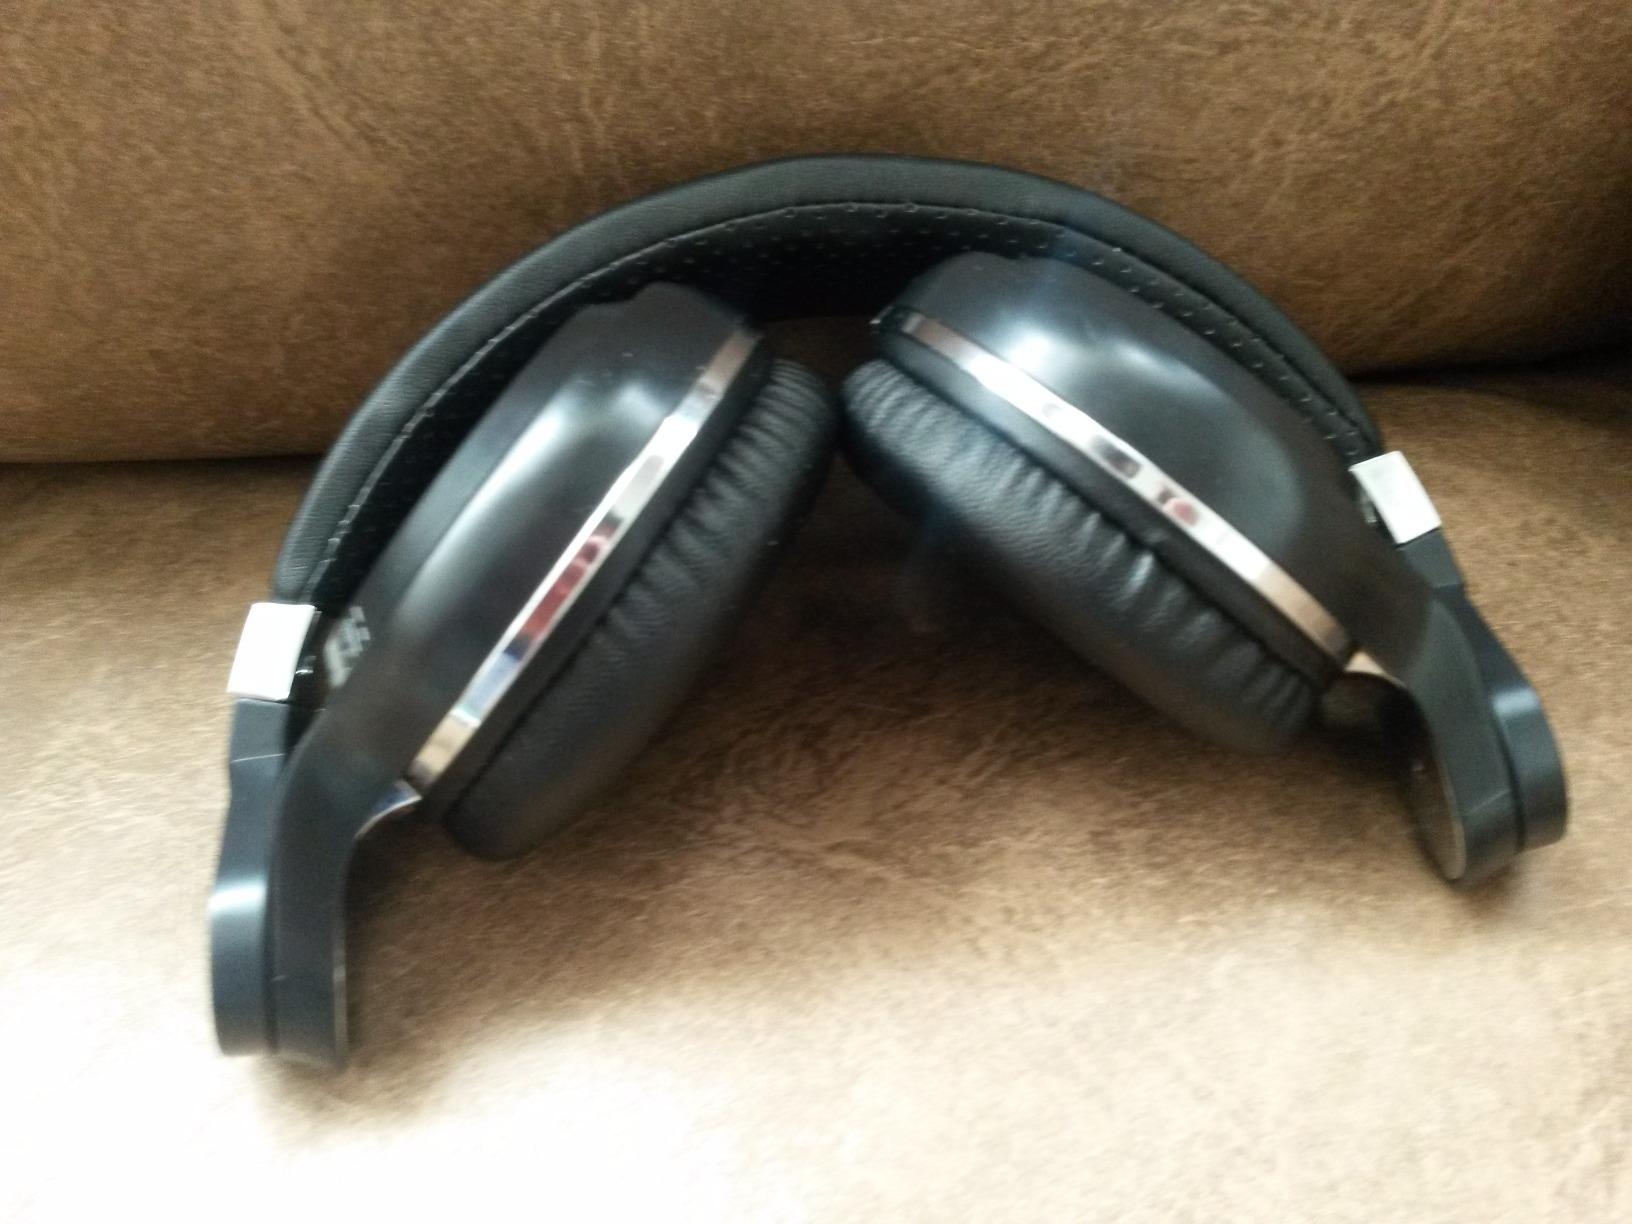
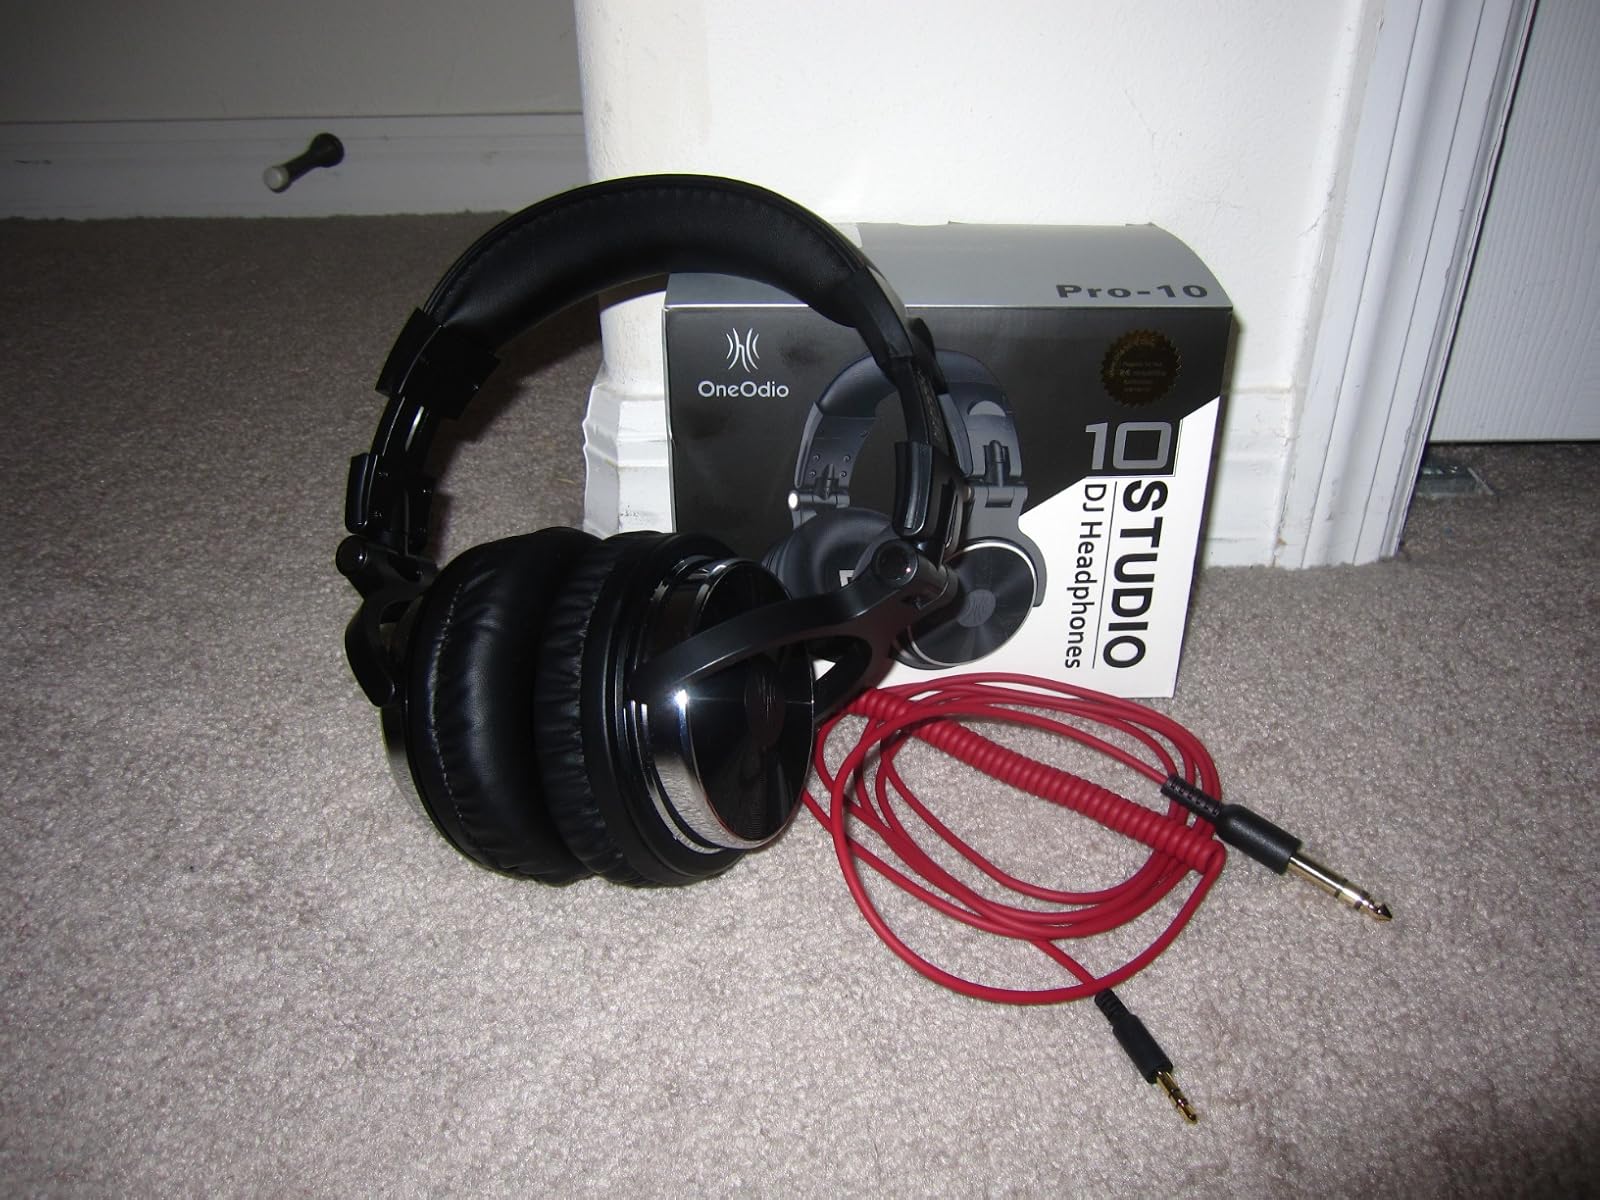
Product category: headphones
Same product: no